Daewoo Royale

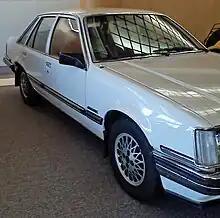
1986–1987 Daewoo Royale Salon Super

Until November 1984, Royale body panels were stamped by Holden in Australia, where the Rekord-Senator hybrid was manufactured there as the Holden Commodore. After November 1984, Daewoo began pressing their own panels on a newly installed production line. The E1 bodystyle continued to be built as the Royale XQ and Diesel, while the Prince received the Senator A2's front end. All Korean-built shells, however, received a unique rear pressing with large, somewhat sloped rectangular taillights, which increased the length by about . The Royale Salon continued with the Senator A1 front end until it received a whole new front in 1987. The Royale Salon Super was introduced in 1986. However, unlike other Royales that utilised the Opel Rekord E2/Senator A2 hybrid with the four-window glasshouse design, the Salon Super used the six-window design from the Senator A. A second design revision came in 1987 with a new front-end design, featuring a revised grille and headlamps, along with minor trim changes. While lower-specification versions such as the Royale Salon retained the four-window design, the Royale Super Salon continued using the six-window design from the now discontinued Salon Super. The old-style XQ and Diesel received an all new front end of a smooth, upright, and rectangular appearance. 1989 marked another design change; the Royale Prince inherited a new grille insert and adopted the six-window glasshouse. From 1989, Daewoo introduced the top-of-the-range Imperial, which was marketed separate from the Royale range. Imperial production ended in 1993, replaced by the Daewoo Arcadia.